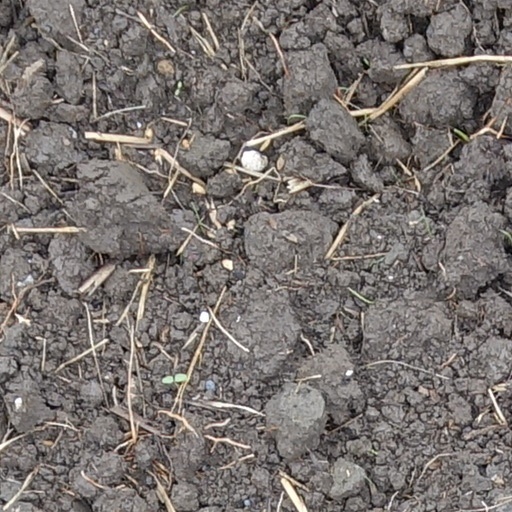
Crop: wheat